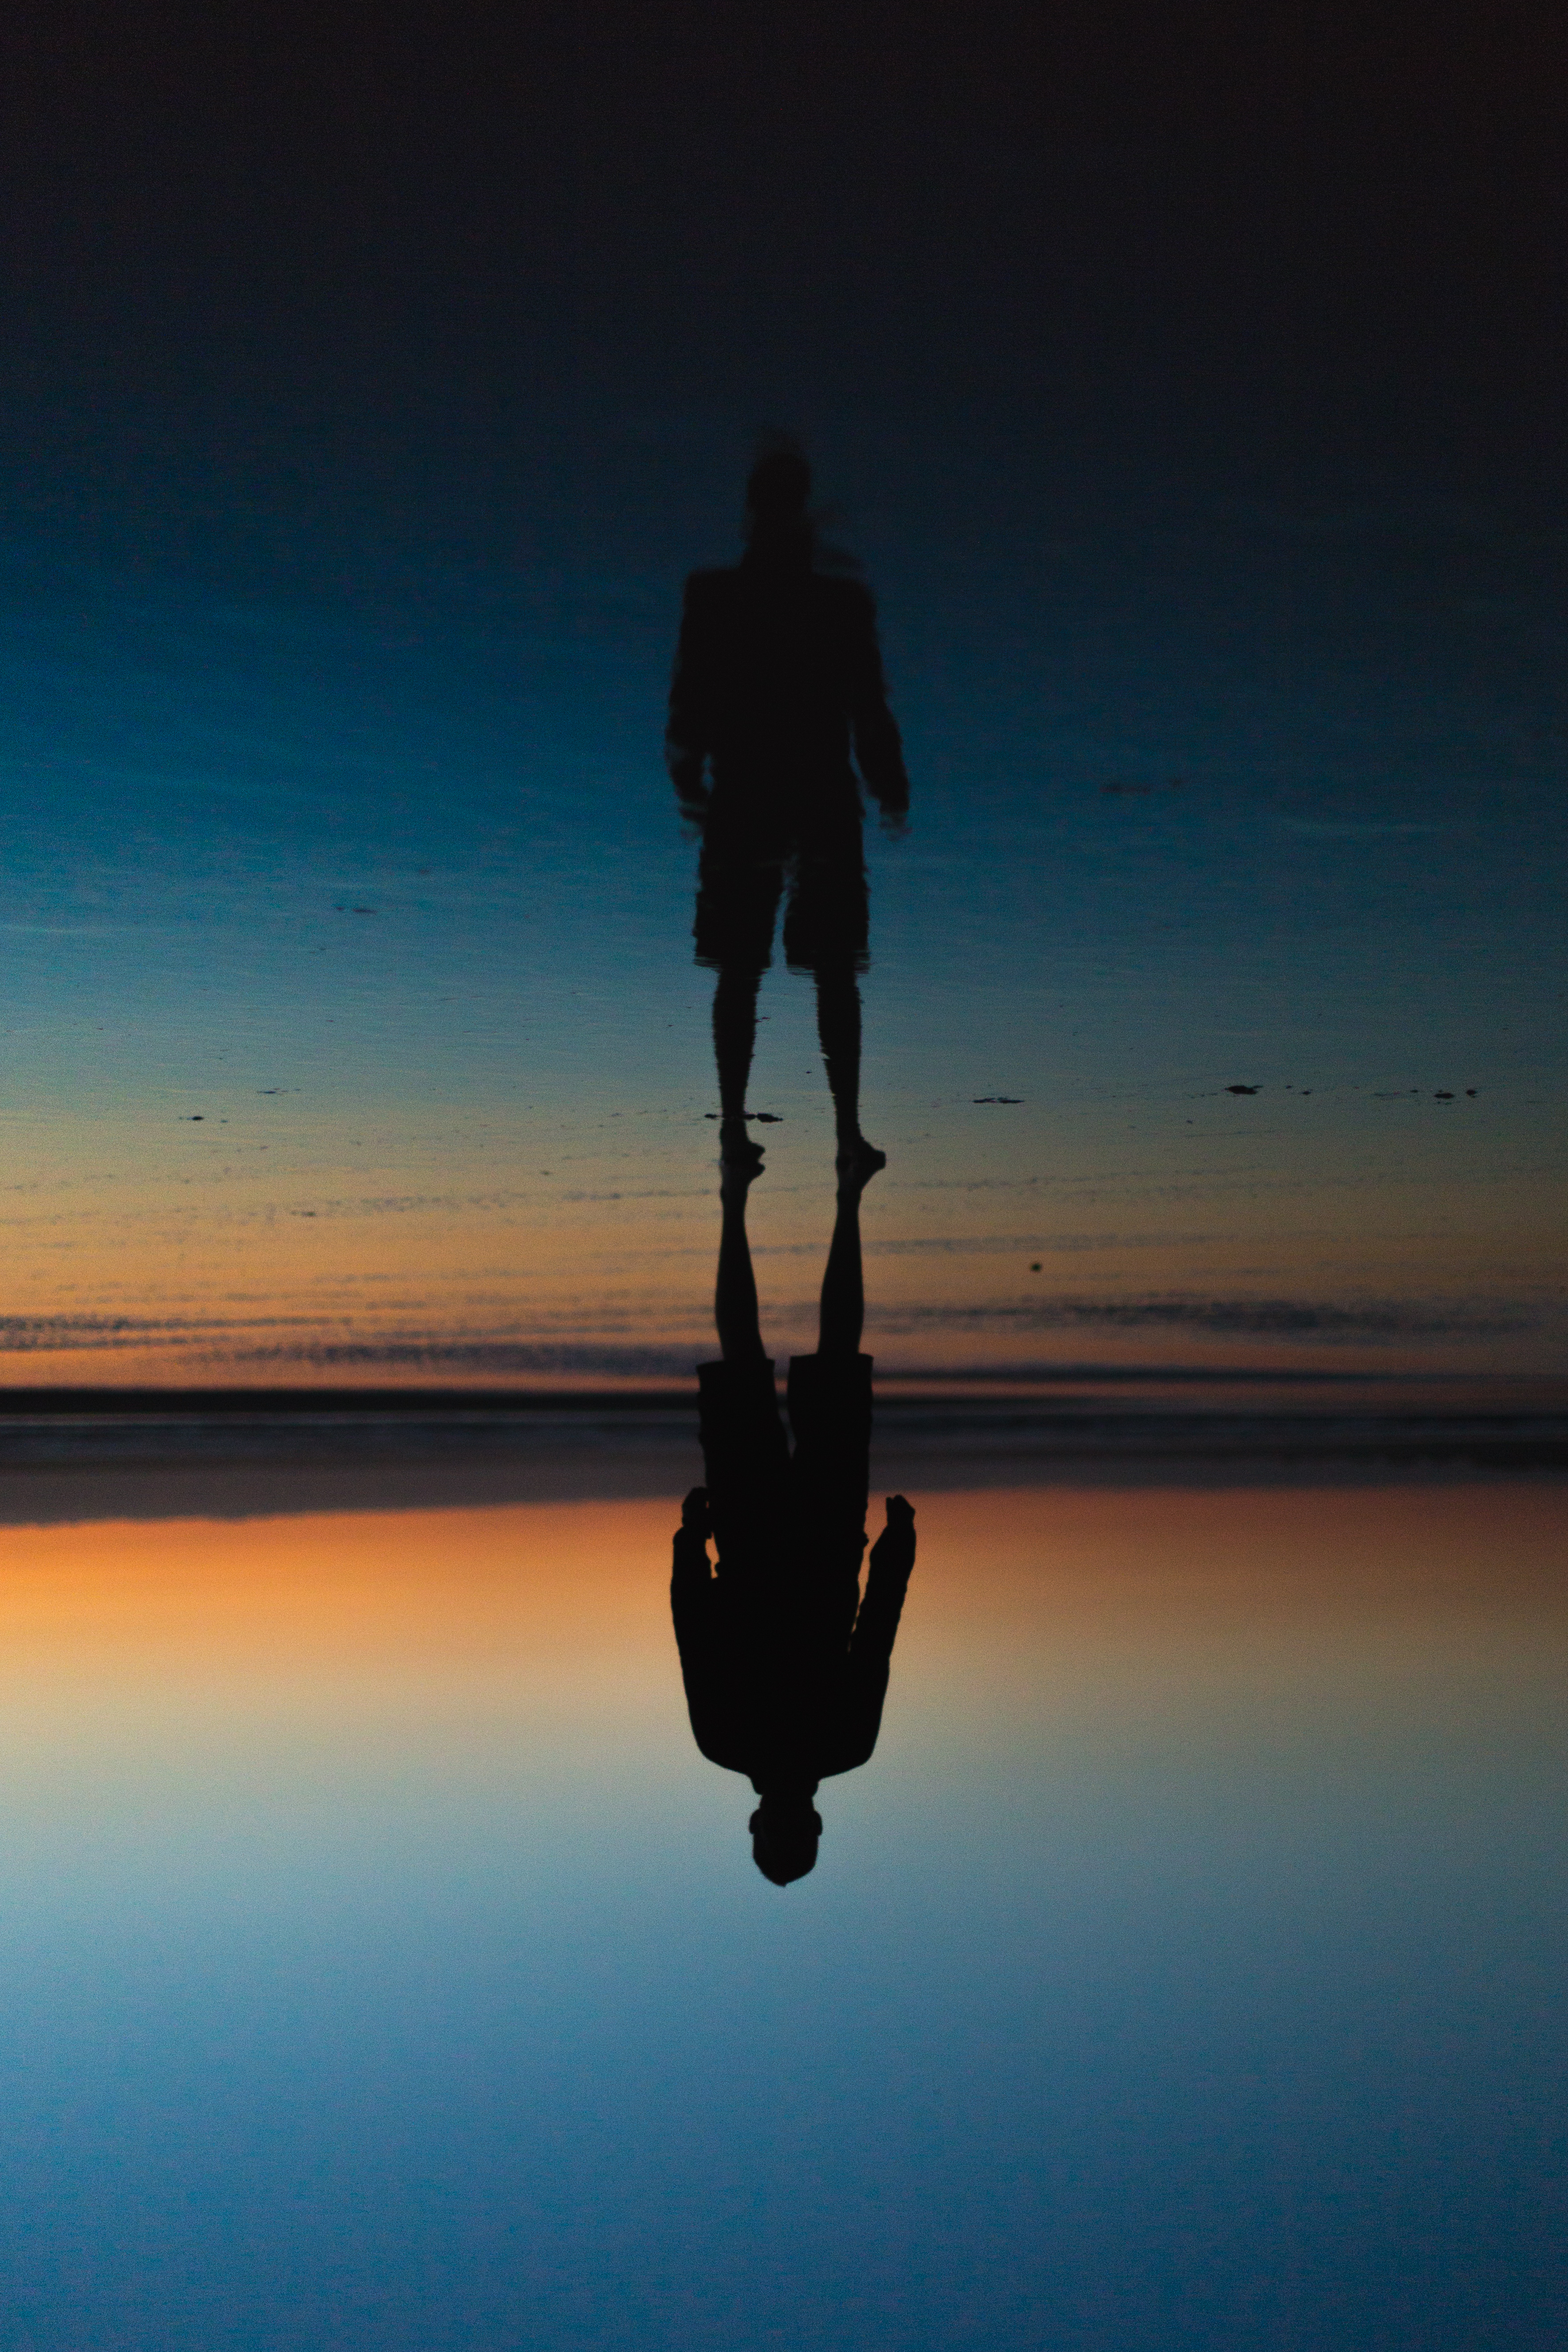
beach, sea, ocean, horizon, silhouette, light, cloud, sky, sunrise, sunset, night, sunlight, morning, dawn, dusk, evening, reflection, blue, mirror, atmosphere of earth